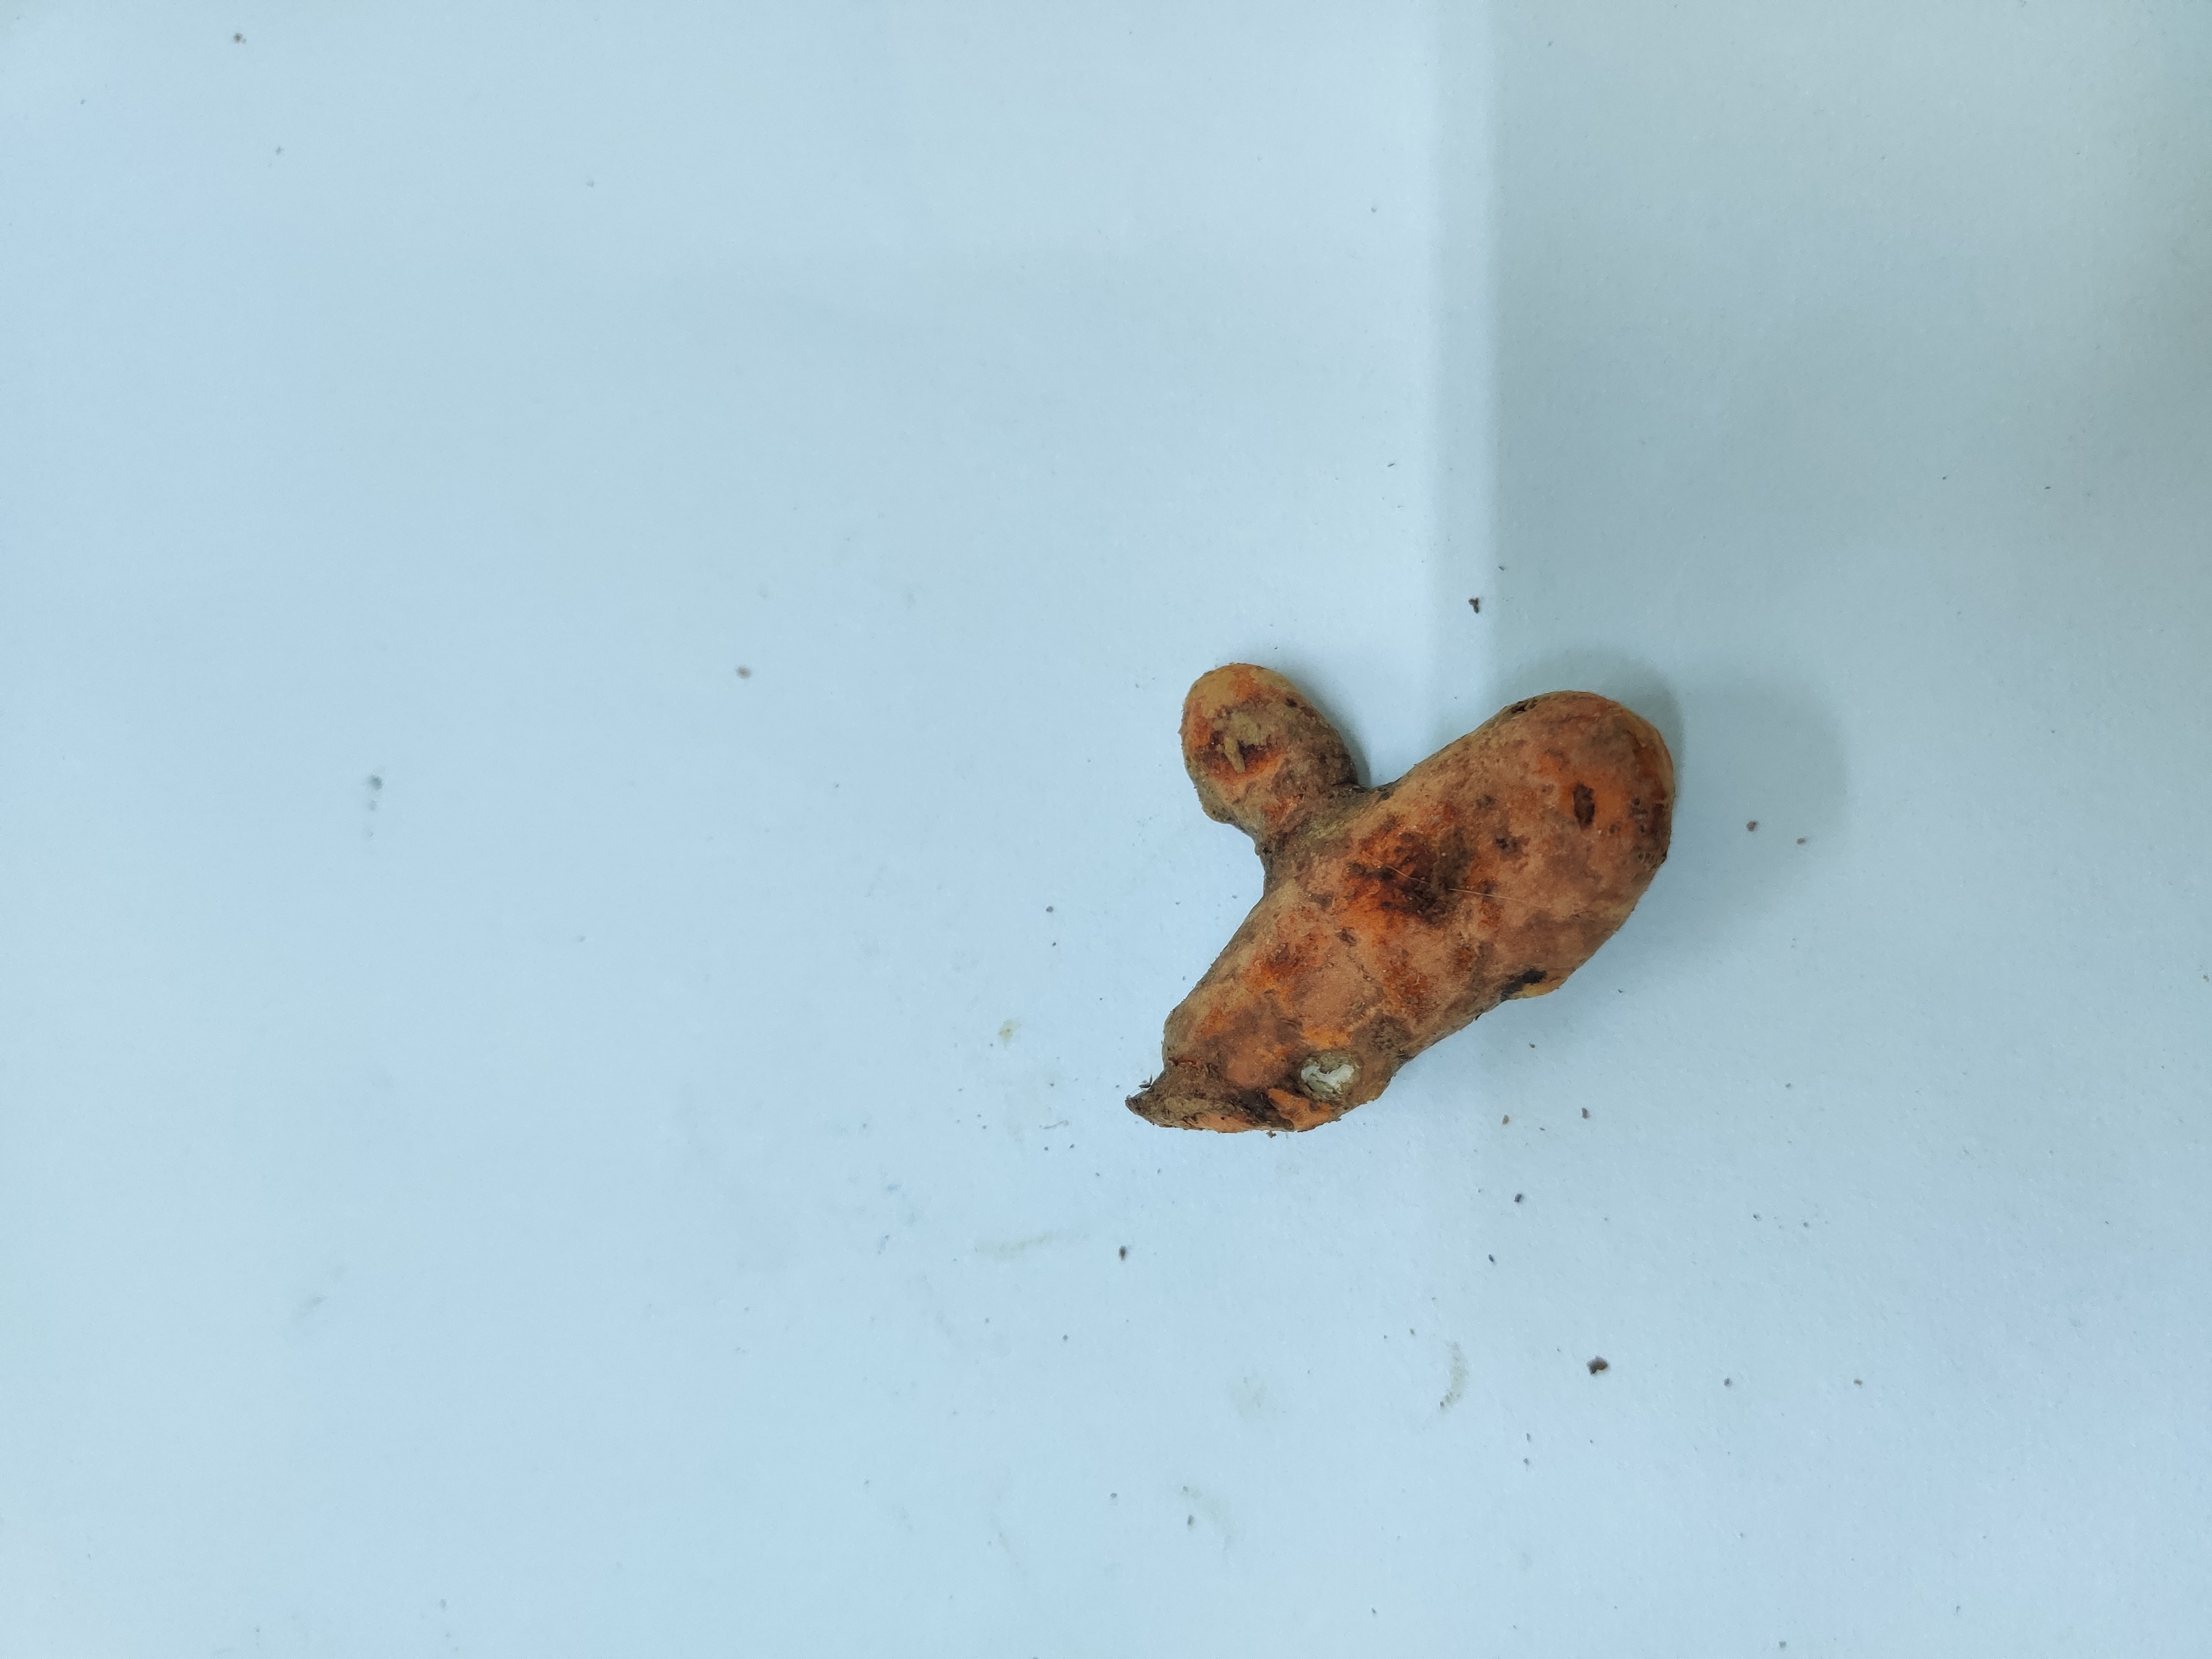
Crop: Turmeric
Condition: Damaged